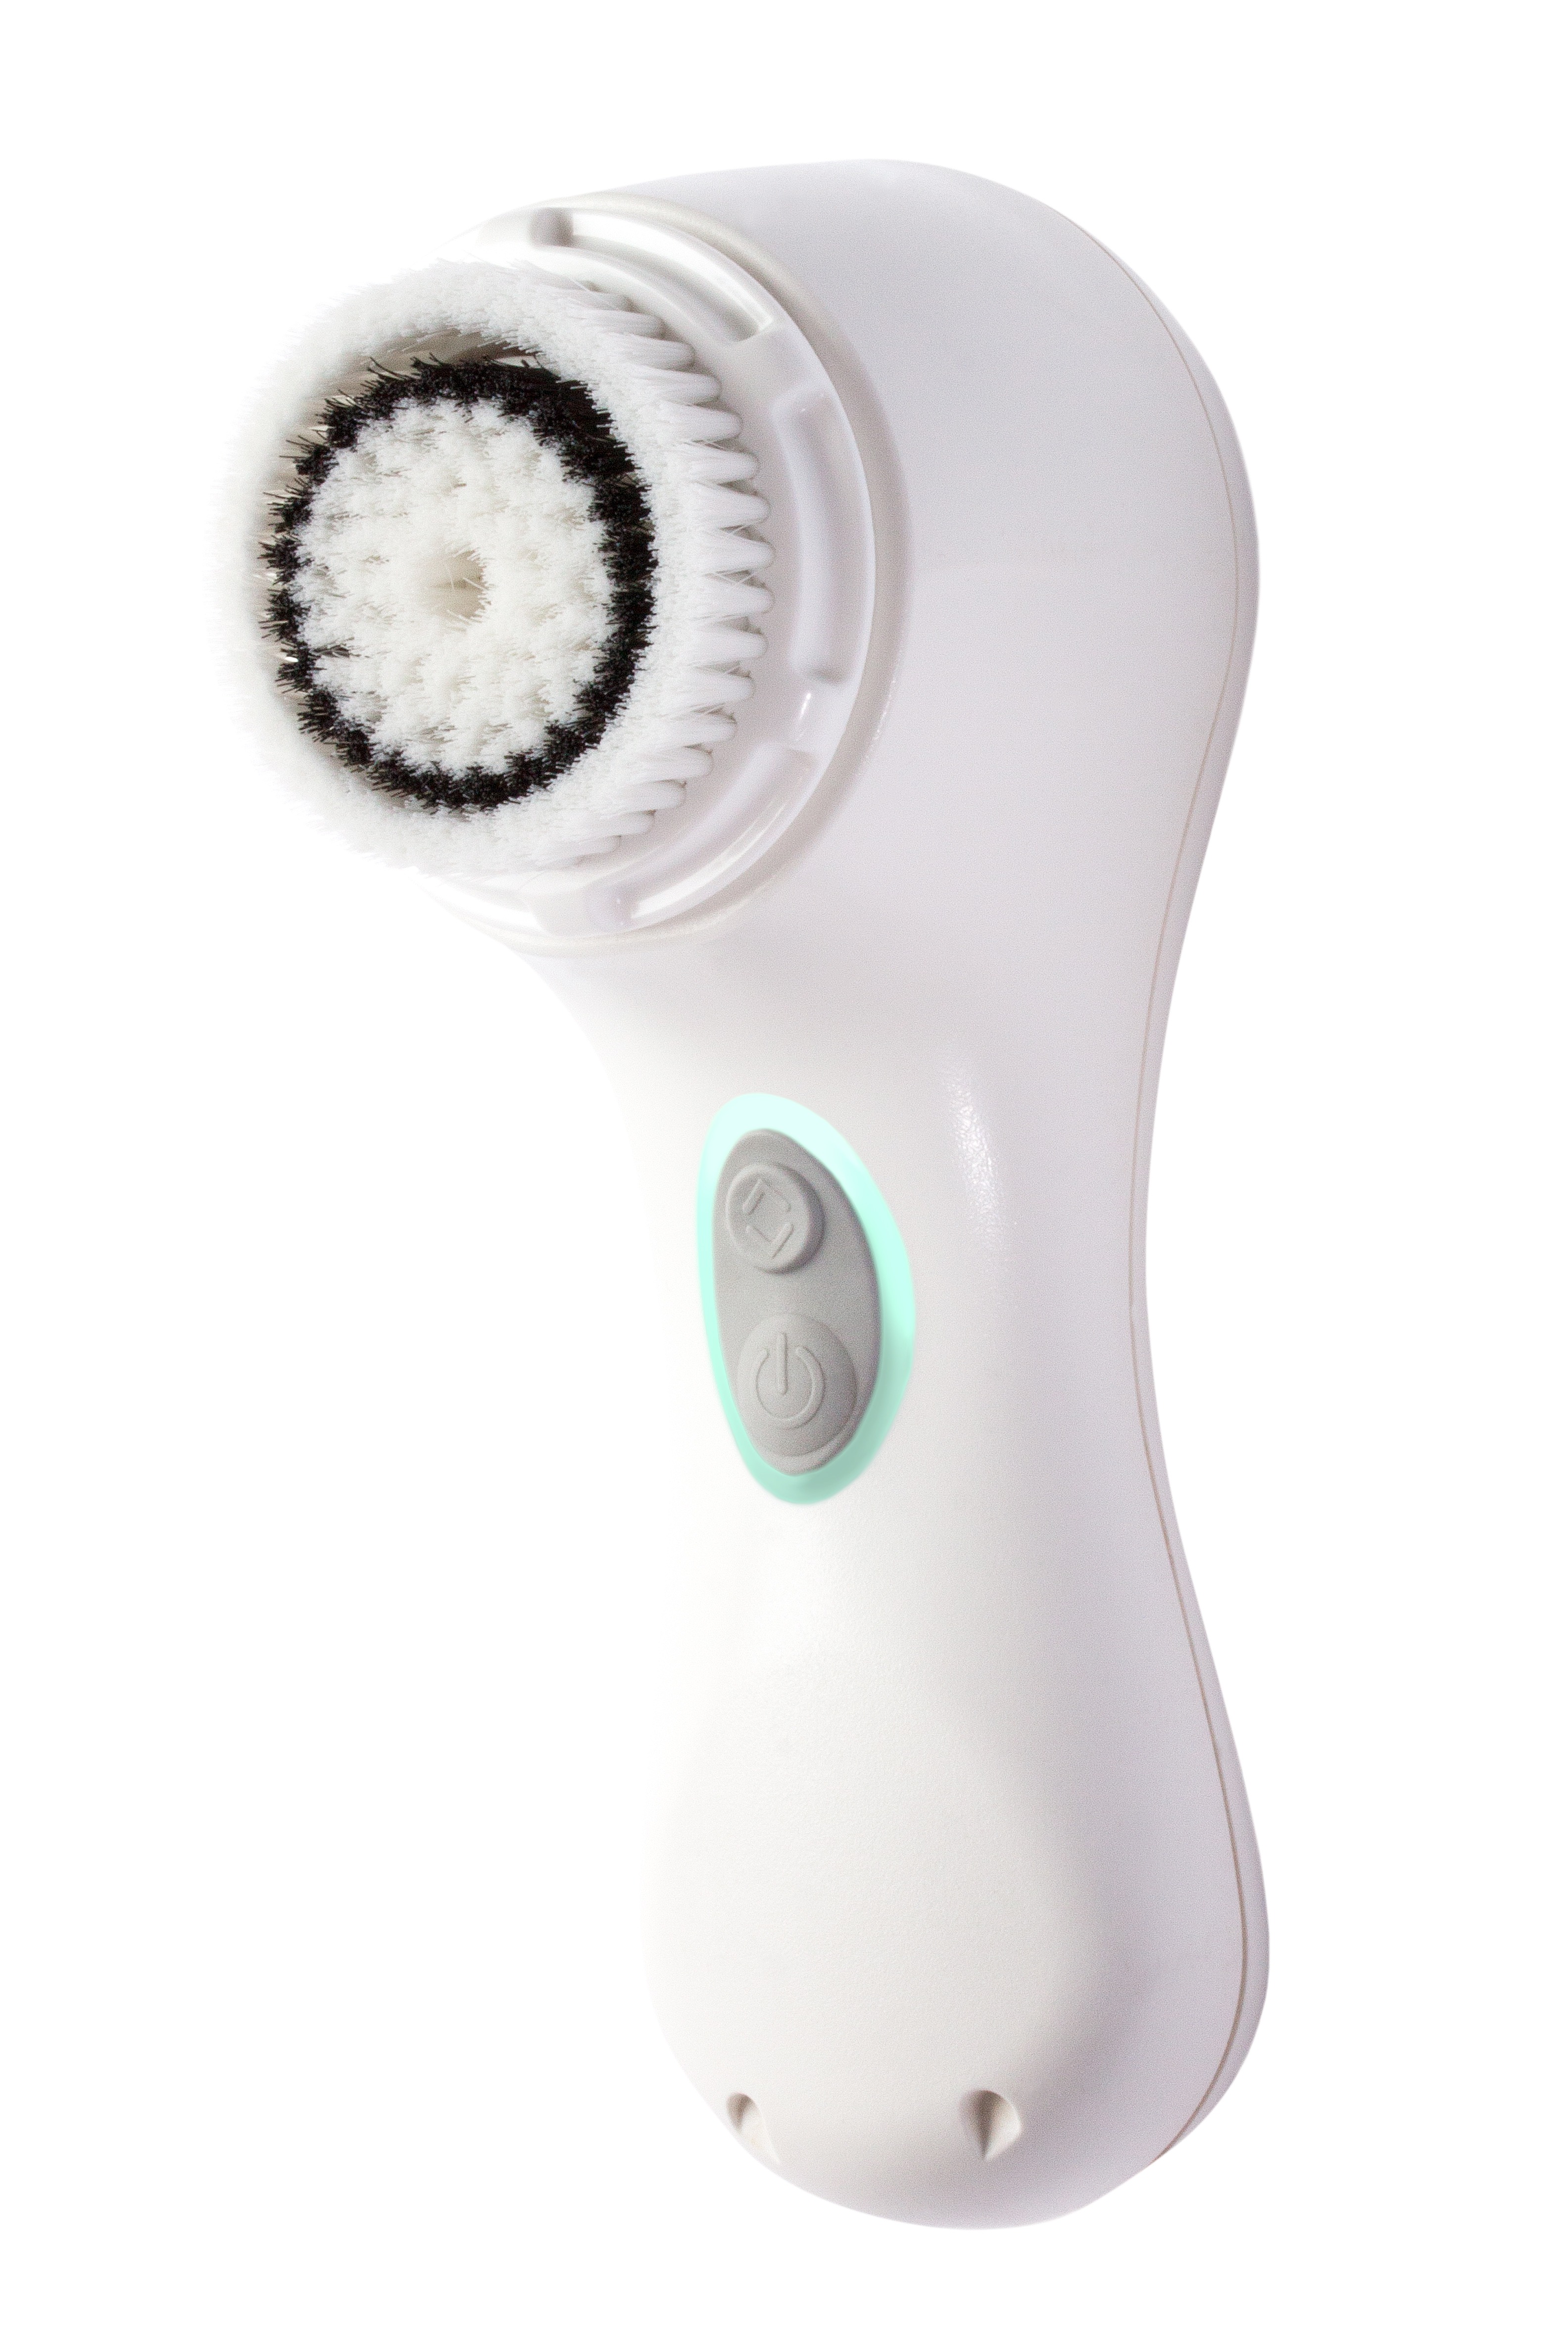
hand, isolated, ear, product, beauty, cosmetics, patented, sensitive, brush head, ergonomic, dermatology, light emitting diodes, skin cleansing, skin cleaner, function lights, beauty care, sophisticated technology, professional facial cleansing, cleaning brush, sonic method, fine complexion